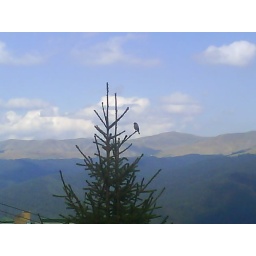
see da little bird in da big tree